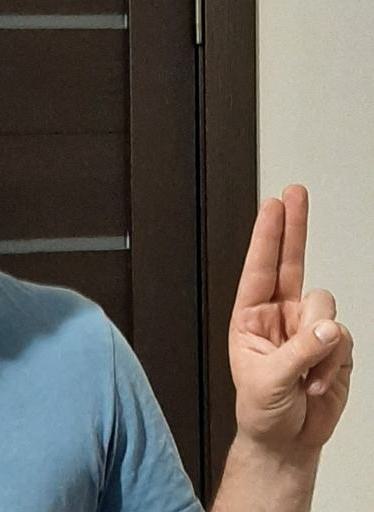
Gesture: two_up